London, Midland and Scottish Railway

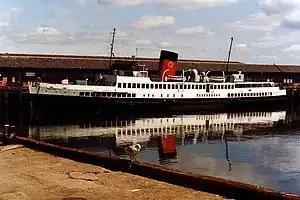
The TS Queen Mary. This ship was part of the LMS Clyde steamer fleet from 1935 to 1947.

Schemes in the London area generally used the four-rail system in use by tube and sub-surface railways (such as the Metropolitan Railway). Lines from Bow to Barking, Euston to Watford Junction, Broad Street to Richmond and a number of related branches and connecting lines were already electrified when the LMS came into existence, although the LMS did extend electrification from Barking to Upminster in 1932.